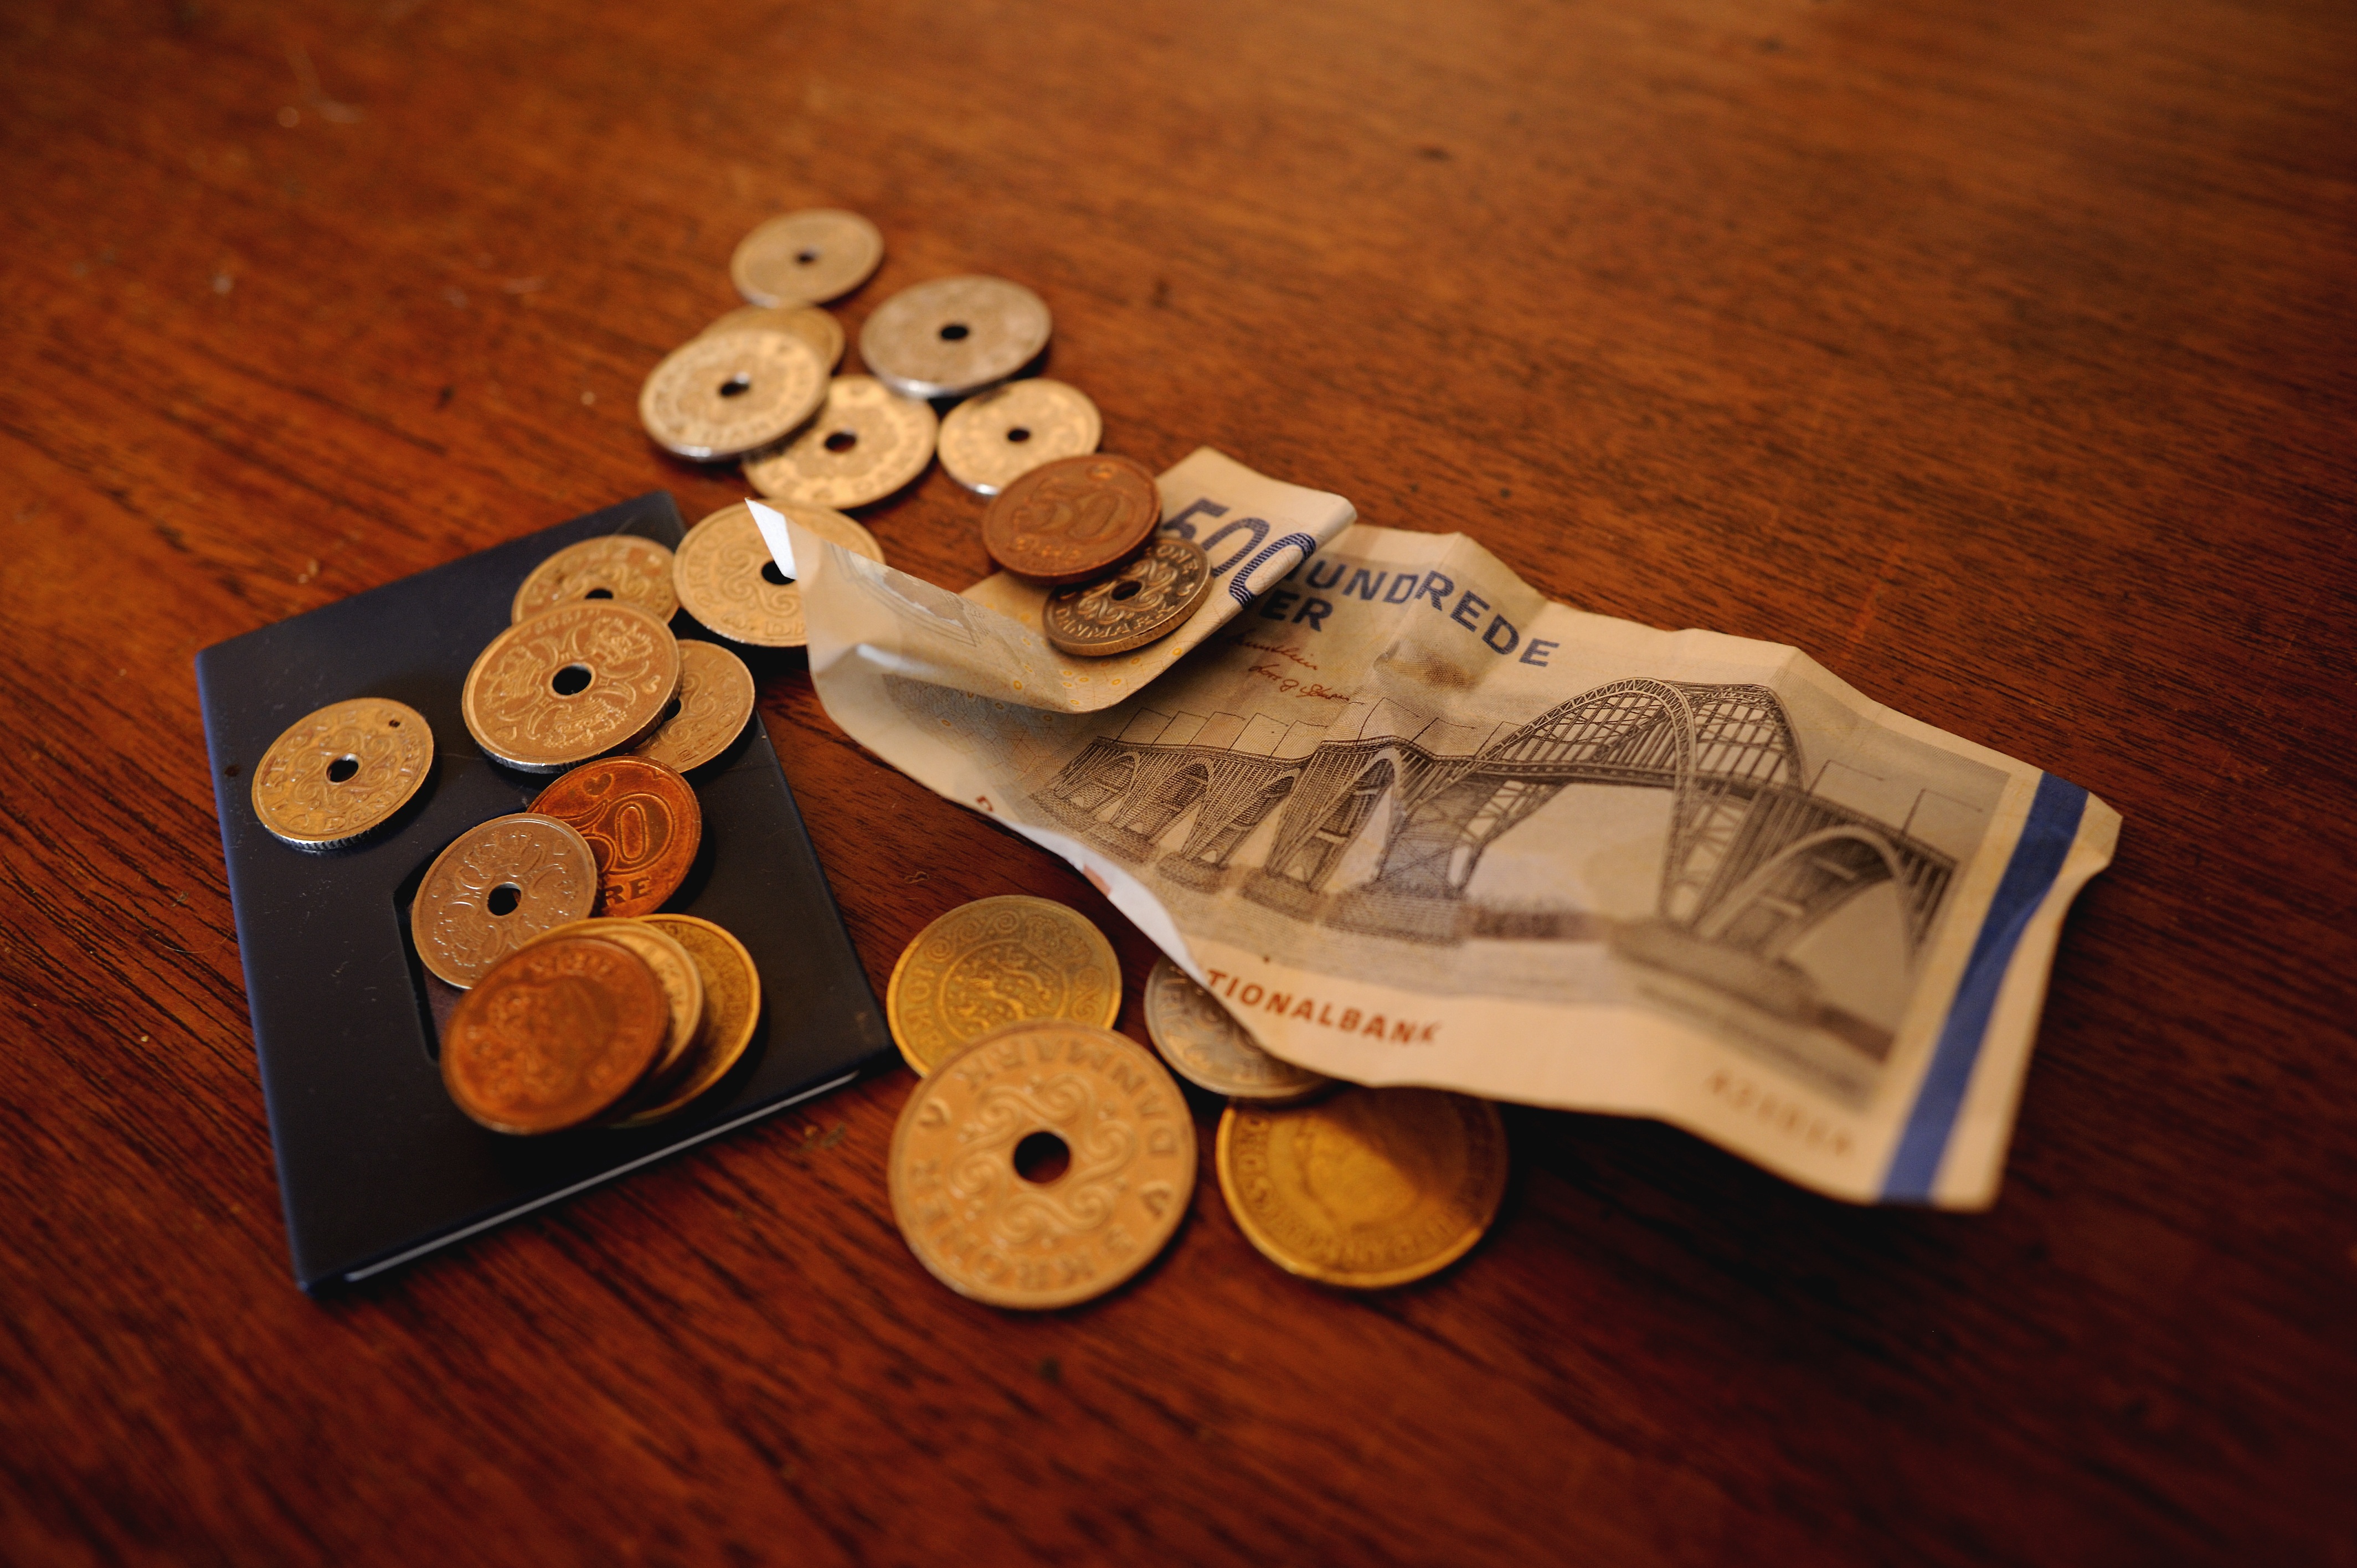
wood, number, adventure, money, holiday, freedom, art, illustration, footwear, denmark, debt, culture, poverty, savings, loan, danish kroner, danish ears, banking business, money bridges, anthropogenic